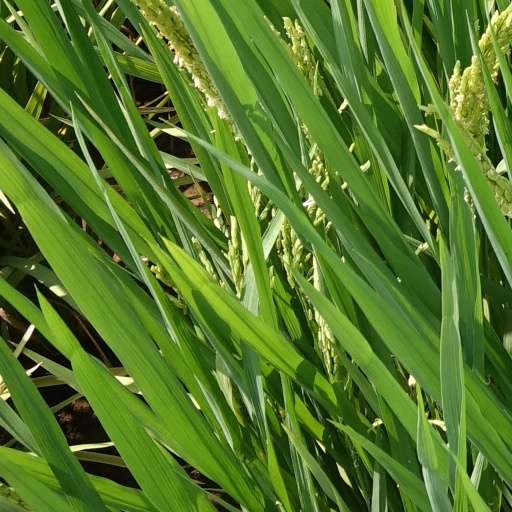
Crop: rice